4Minute

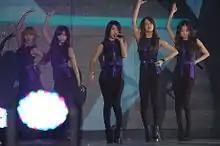
4Minute appearing on stage in March 2012

On April 9, 2012, 4Minute released the mini-album "Volume Up" along with the title track "Volume Up" and its music video. The single "Volume Up" reached number one on M! Countdown. On August 22, 4Minute released its seventh Japanese single "Love Tension", which featured a Japanese version of "Volume Up". On October 13, 4Minute performed at KCON 2012 at the Verizon Wireless Amphitheatre in Irvine, California. On December 4, 4Minute released the song "Welcome to The School" for the KBS TV series "School 2013".